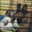
Label: rabbit